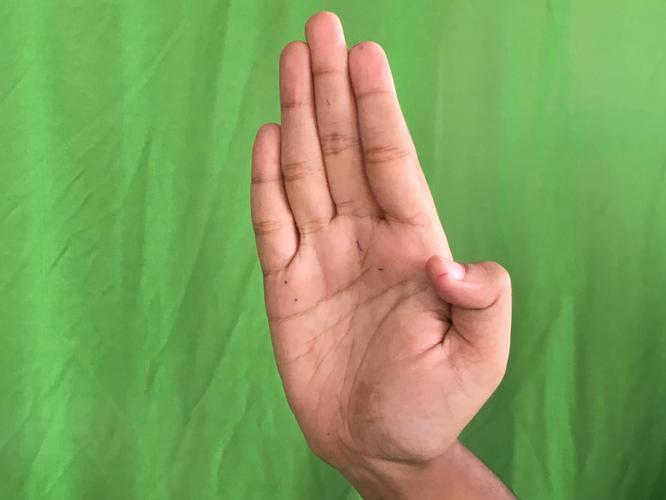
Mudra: Pathaka
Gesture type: single_hand